Vincent Hubbard

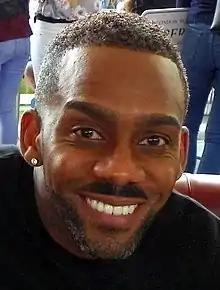
Richard Blackwood ("pictured") had a mostly positive reception for his portrayal of Vincent.

Ryan Love from Digital Spy said that Vincent's backstory with Ronnie and Kim has been a "fascinating introduction", adding that "two separate characters are now linked and both under very different circumstances." He went on to say that "[the show] clearly has big plans for Vincent, and I for one can't bloody ("sic") wait to see what these are after one of the most intriguing, slow-burn entrances in a long time."